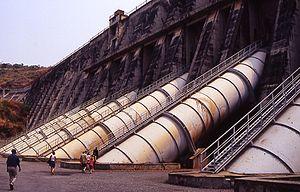
Les barrages hydro-électriques d'Inga sont deux barrages situés en République démocratique du Congo, sur le fleuve Congo dans la province du Bas-Congo, à proximité de la ville de Matadi.